Miser

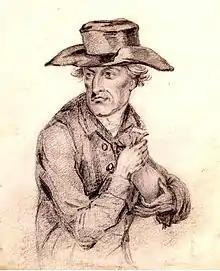
A pencil drawing of Daniel Dancer by Richard Cooper Jr, 1790s

Jemmy Taylor's name also appears in the list of notable misers that Mr Boffin enumerates. He is coupled with the banker Jemmy Wood of Gloucester, a more recent miser about whom Dickens later wrote an article in his magazine "All the Year Round". Others include John Little (who appears in Merryweather), Reverend Mr Jones of Blewbury (also in Merryweather) and Dick Jarrel, whose surname was really Jarrett and an account of whom appeared in the Annual Register for 1806. The many volumes of this publication also figured among Mr Boffin's purchases.